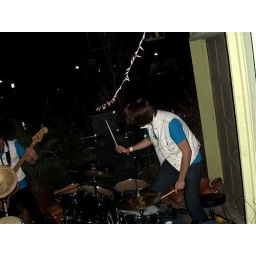
four on the floor house party. brought to you by partyends complicateeverything and beer.